Metal

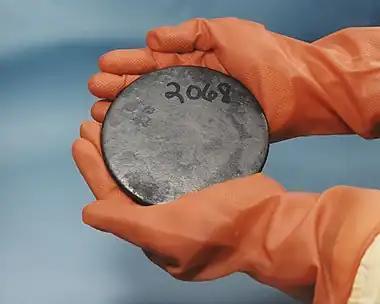
A disc of uranium being held by gloved hands

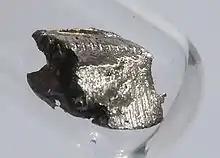
Ultrapure cerium under argon

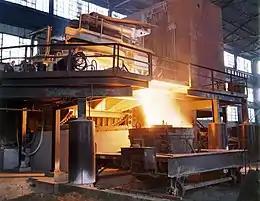
White-hot steel pours like water from a 35-ton electric furnace, at the Allegheny Ludlum Steel Corporation, in Brackenridge, Pennsylvania.

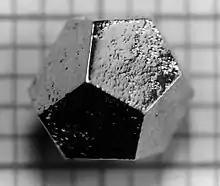
A metallic regular dodecahedron

The first systematic text on the arts of mining and metallurgy was "De la Pirotechnia" (1540) by Vannoccio Biringuccio, which treats the examination, fusion, and working of metals.